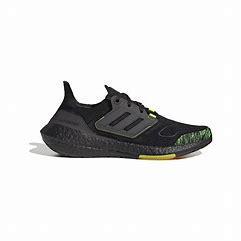
Brand: Adidas
Model: Ultraboost 22 Lauf